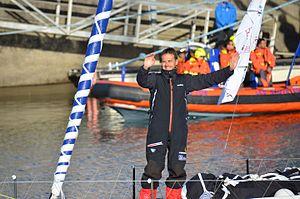
Stéphane Le Diraison au départ du Vendée Globe 2016-2017
Stéphane Le Diraison, né le 5 juin 1976 à Hennebont, est un navigateur français, skipper du 60 pieds IMOCA Time For Oceans.
Le Vendée Globe 2016-2017 constitue la huitième édition du Vendée Globe. Le départ pour les vingt-neuf concurrents engagés a été donné le 6 novembre 2016 en baie des Sables-d'Olonne à 13 h 2. Épreuve majeure du circuit IMOCA, il est couru en solitaire, sans assistance et sans escale, à bord de monocoques de 60 pieds. Armel Le Cléac'h remporte la course sur le 60 pieds IMOCA doté de foils Banque populaire VIII en passant la ligne d'arrivée le 19 janvier à 16 h 37, établissant un nouveau record de la circumnavigation dans cette épreuve en 74 jours 3 heures 35 minutes et 46 secondes. Il devance le Britannique Alex Thomson, arrivé le 20 janvier à 8 h 37, de 15 heures 59 minutes et 29 secondes, après un duel à l'avant de la flotte qui a duré toute la course. Thomson améliore par ailleurs le 16 janvier le record de distance parcourue en 24 heures : 536,81 milles à une moyenne de 22,36 nœuds.